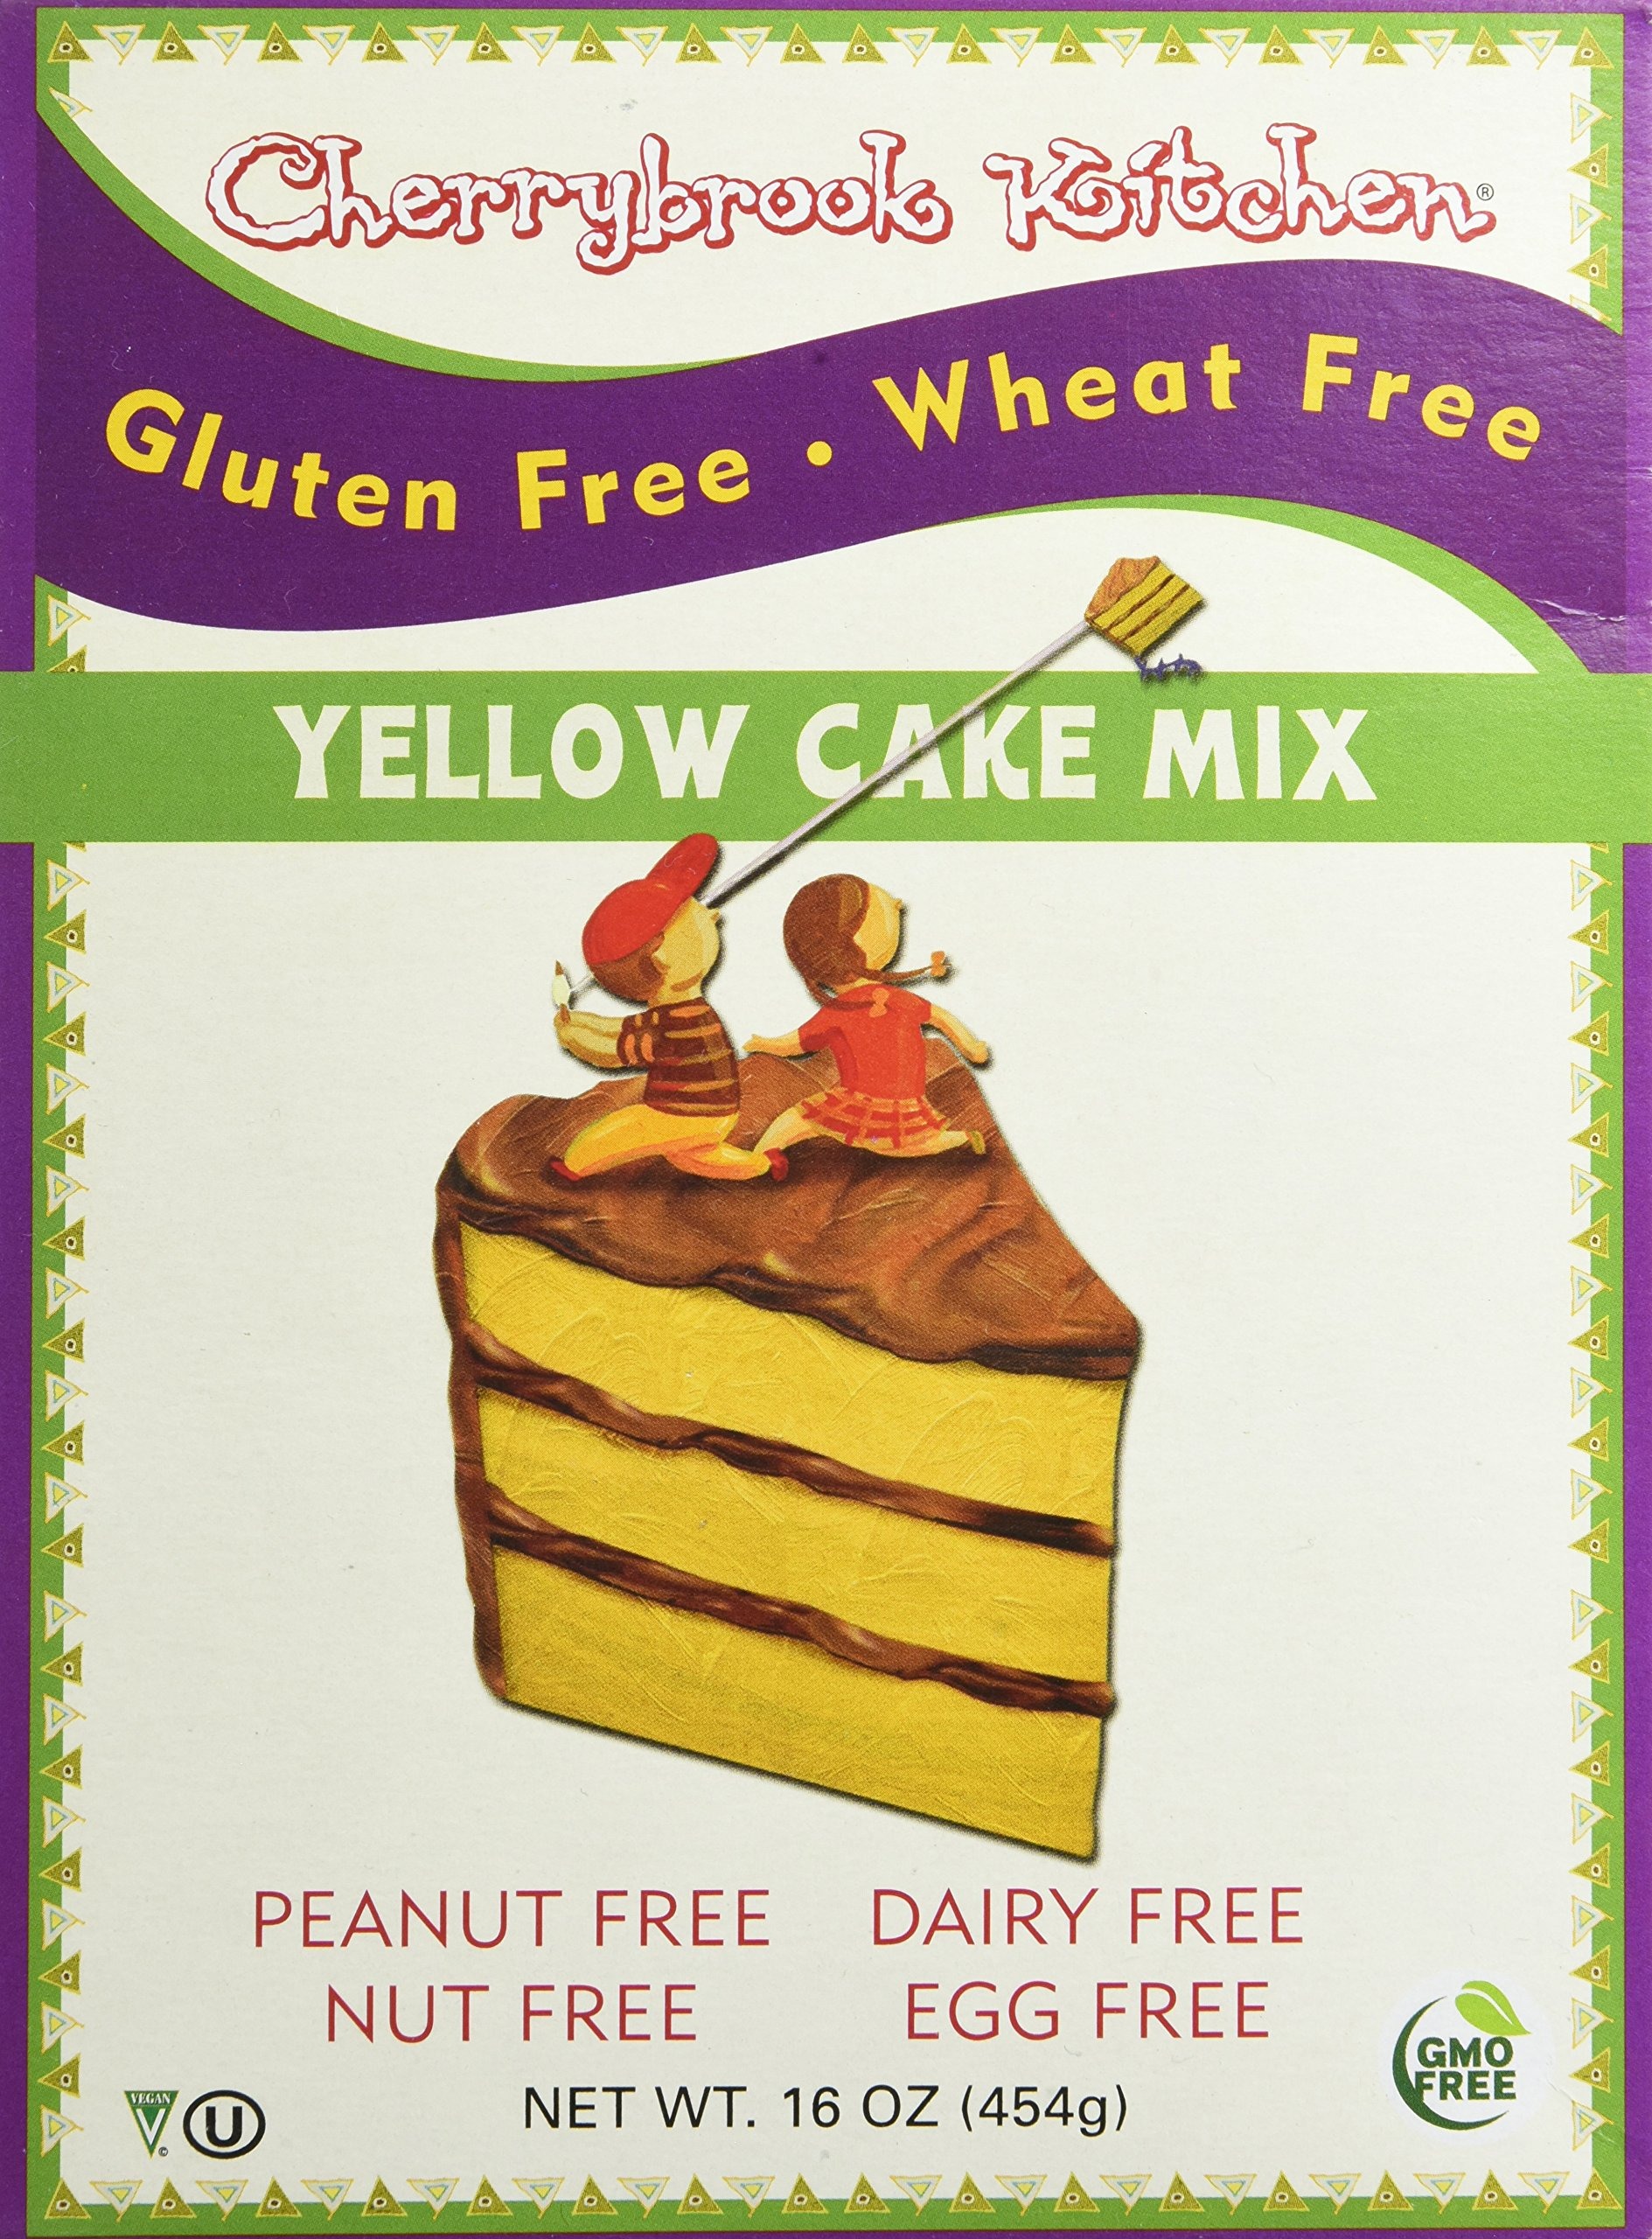
Item Name: Cherrybrook Kitchen Gluten Free Yellow Cake Mix, 16 oz
Bullet Point: Cherrybrook
Value: 16.0
Unit: Ounce

Price: 43.04